Bond (string quartet)

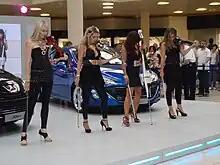
Bond performing at the Metrocentre, Gateshead in promotion of the Peugeot 308CC

Bond (stylised as BOND; formerly often typeset as bond in deference to the owners of the 007 trademark) is an Australian/British string quartet that specialises in classical crossover and synth-pop music. The quartet has sold five million albums.